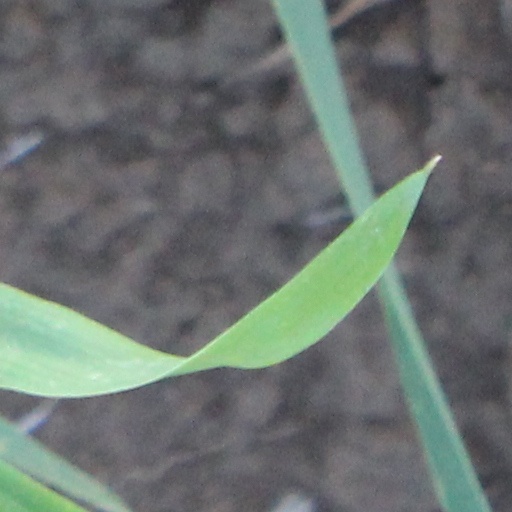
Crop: wheat